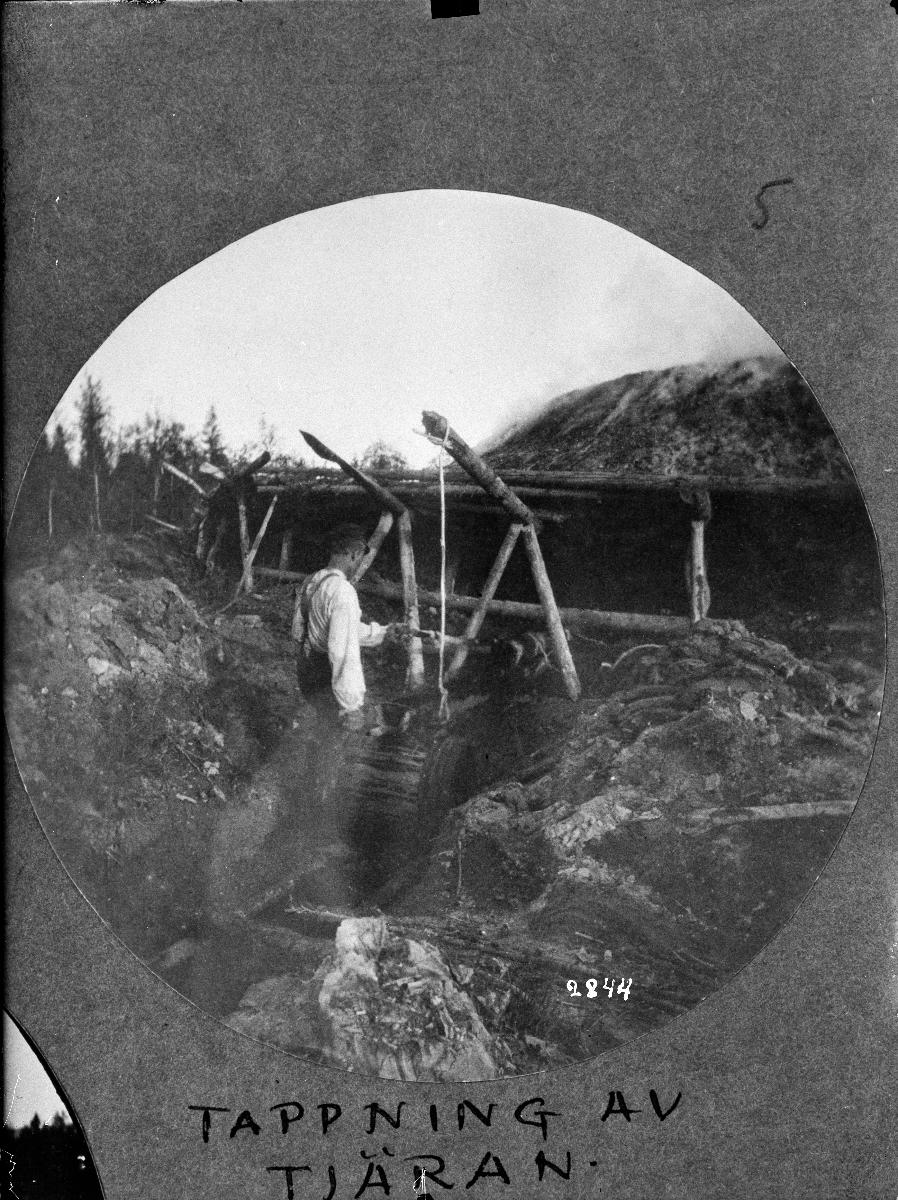
Tervanpoltto Kajaanin seudulla vuonna 1894
Producing tar in the Kajaani region in 1894; Tjärbränning i Kajanaland 1894
sisällön kuvaus: Mies laskee tervaa tervahaudasta tynnyriin Kajaanin seudulla 1894. content description: A man fills a barrel with tar running out of a pipe at the tar burning pit in Kainuu region, Finland, in 1894. innehållsbeskrivning: Tappning av tjäran ur tjärdalens pipa  i Kajanaland år 1894.
Kuvaaja: Sparre, Louis, kuvaaja
Vuosi: 1894
Aiheet: tervanpoltto; tervakauppa; tervahaudat; terva; miehet; maa- ja metsätalous; työ; tynnyrit; tar burning; tar trade; tar; men; agriculture and forestry; tar kilns; work; drums; tjärbränning; tjärhandel; tjära; män; jord- och skogsbruk; arbete; tunnor